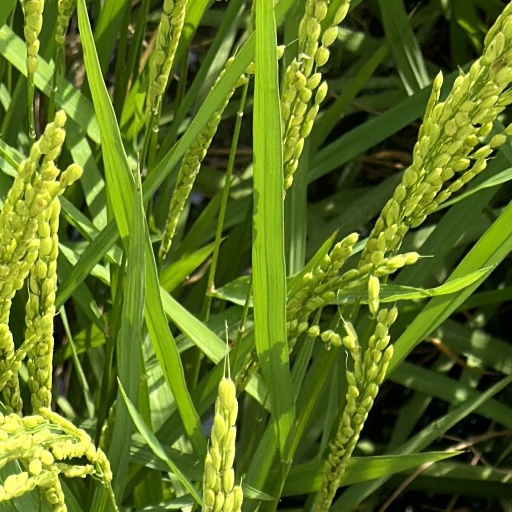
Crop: rice